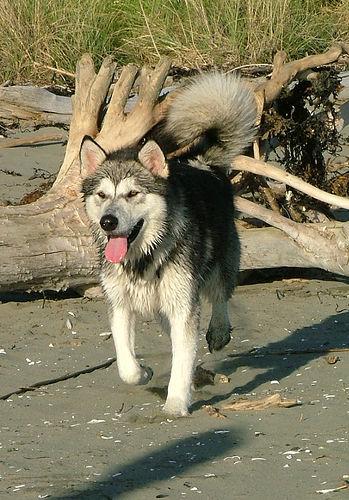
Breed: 1324-n000004-malamute